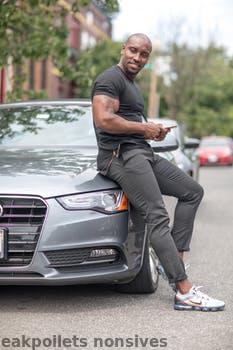
Label: Watermark